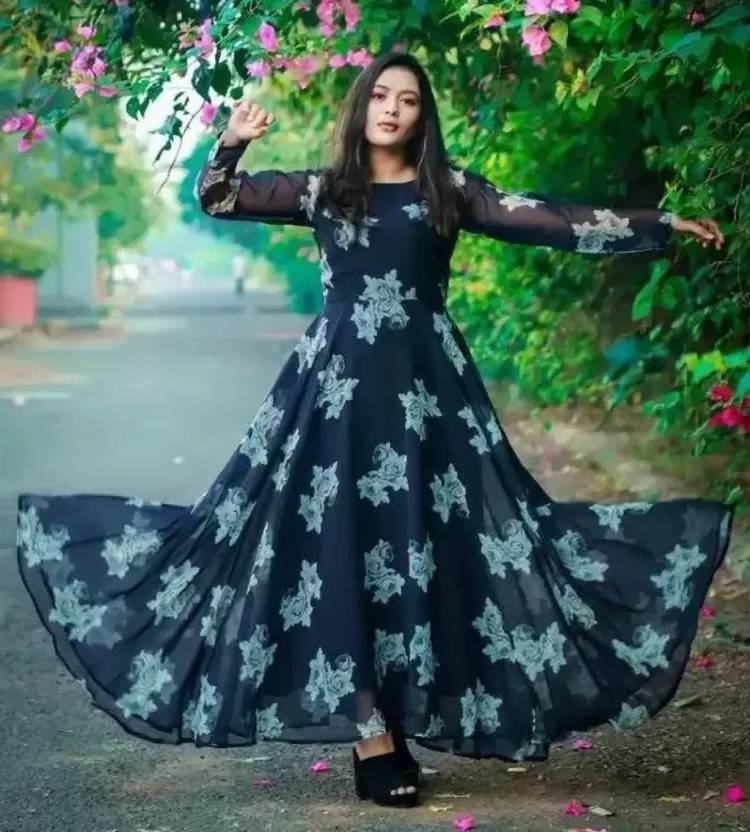
Product: Women Fit and Flare Blue Dress
Price: ₹509
Colors: Blue
Pattern: Printed
Description: Comfortable clothing is always the best option and this beautiful Dress from Fashion2wear collection is a must- have item in your wardrobe .This Digital printed Dress with floral print having drawstring to adjust your waist accordingly. Flawless flared sleeves will add a great dimension to your style. Look absolutely chic when you are going out with your family and friends wear Our printed Dresses with danglers earrings , create a great combination with sling bag and trendy heels and be a Fashion2wear.